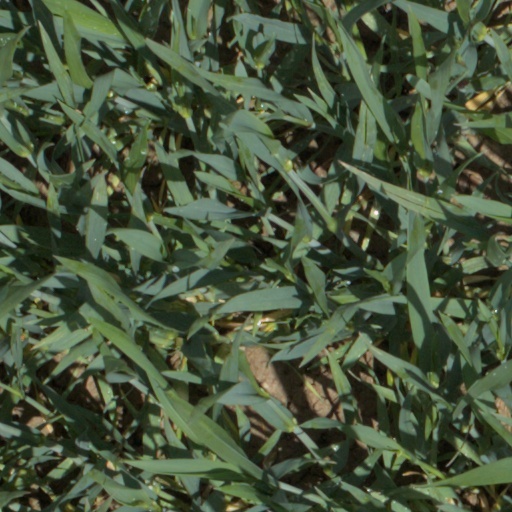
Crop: wheat